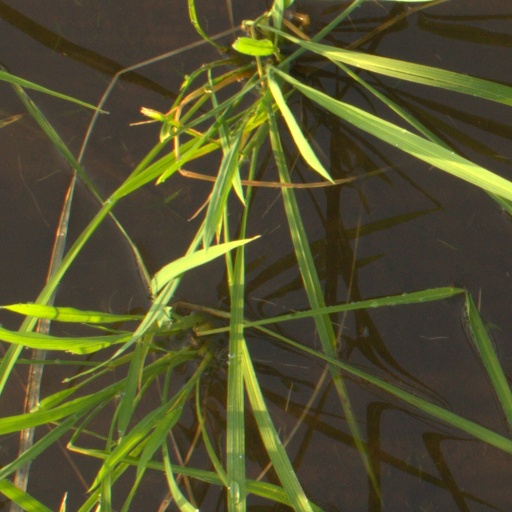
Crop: rice